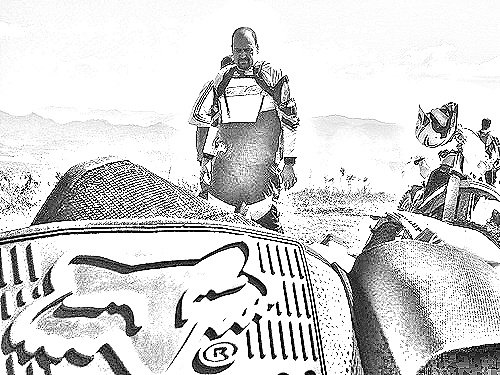
Portrait style: Sketch Portrait